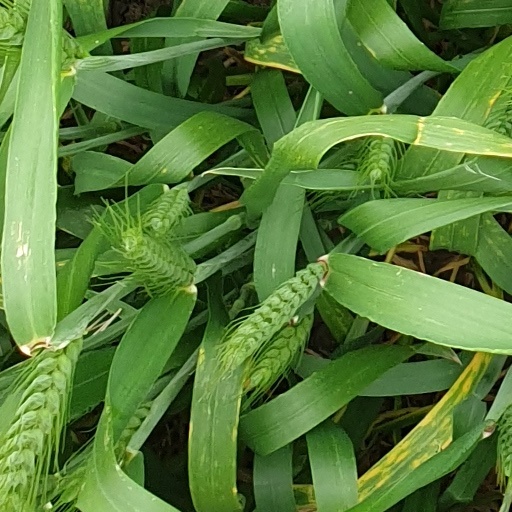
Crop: wheat